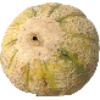
Label: cantaloupe